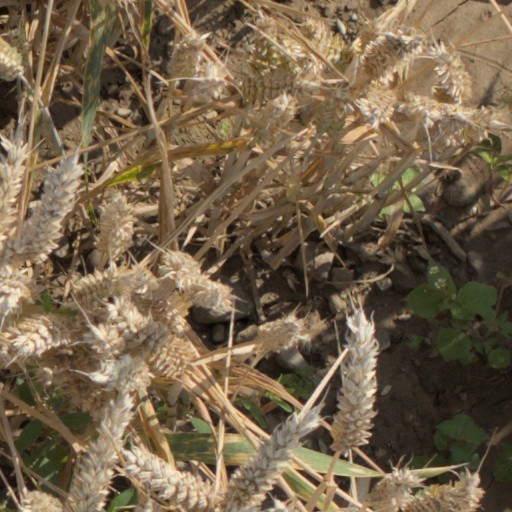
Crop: wheat